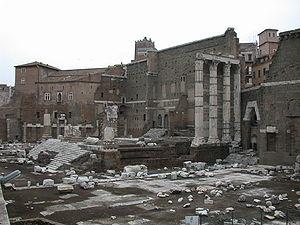
Les forums impériaux sont un ensemble de grandes places occupant une zone de plus de 500 mètres de long sur 300 mètres de large environ, situé au nord-est immédiat du Forum Romain, au cœur de la Rome antique. Leurs constructions s'étalent sur près de deux siècles.
Cette liste des monuments de la Rome antique recense les monuments les plus importants construits à Rome ou à proximité immédiate, depuis la fondation de la ville jusqu'au début du VIIᵉ siècle.